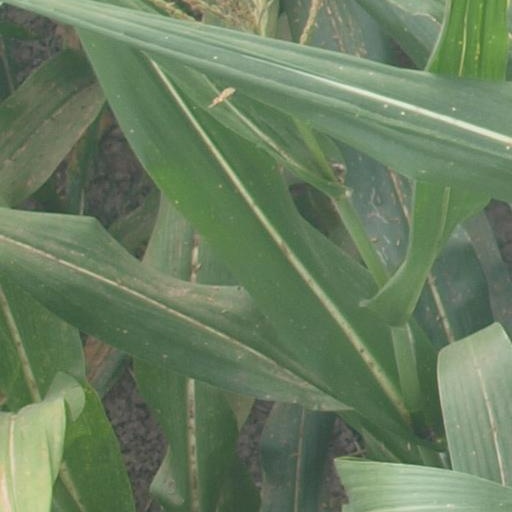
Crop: maize; corn